Rachmaninoff (crater)

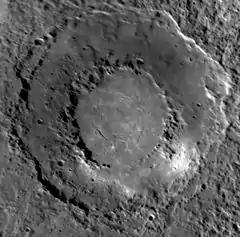
MESSENGER image

Rachmaninoff is an impact crater on Mercury. This basin, first imaged in its entirety during "MESSENGER"s third Mercury flyby, was quickly identified as a feature of high scientific interest, because of its fresh appearance, its distinctively colored interior plains, and the extensional troughs on its floor. The morphology of Rachmaninoff is similar to that of Raditladi, which is one of the youngest impact basins on Mercury. The age of Raditladi is estimated at one billion years. Rachmaninoff appears to be only slightly older.